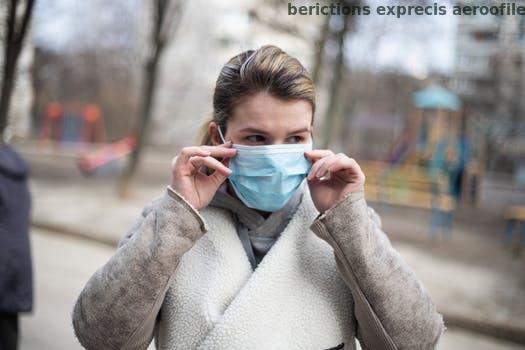
Label: Watermark